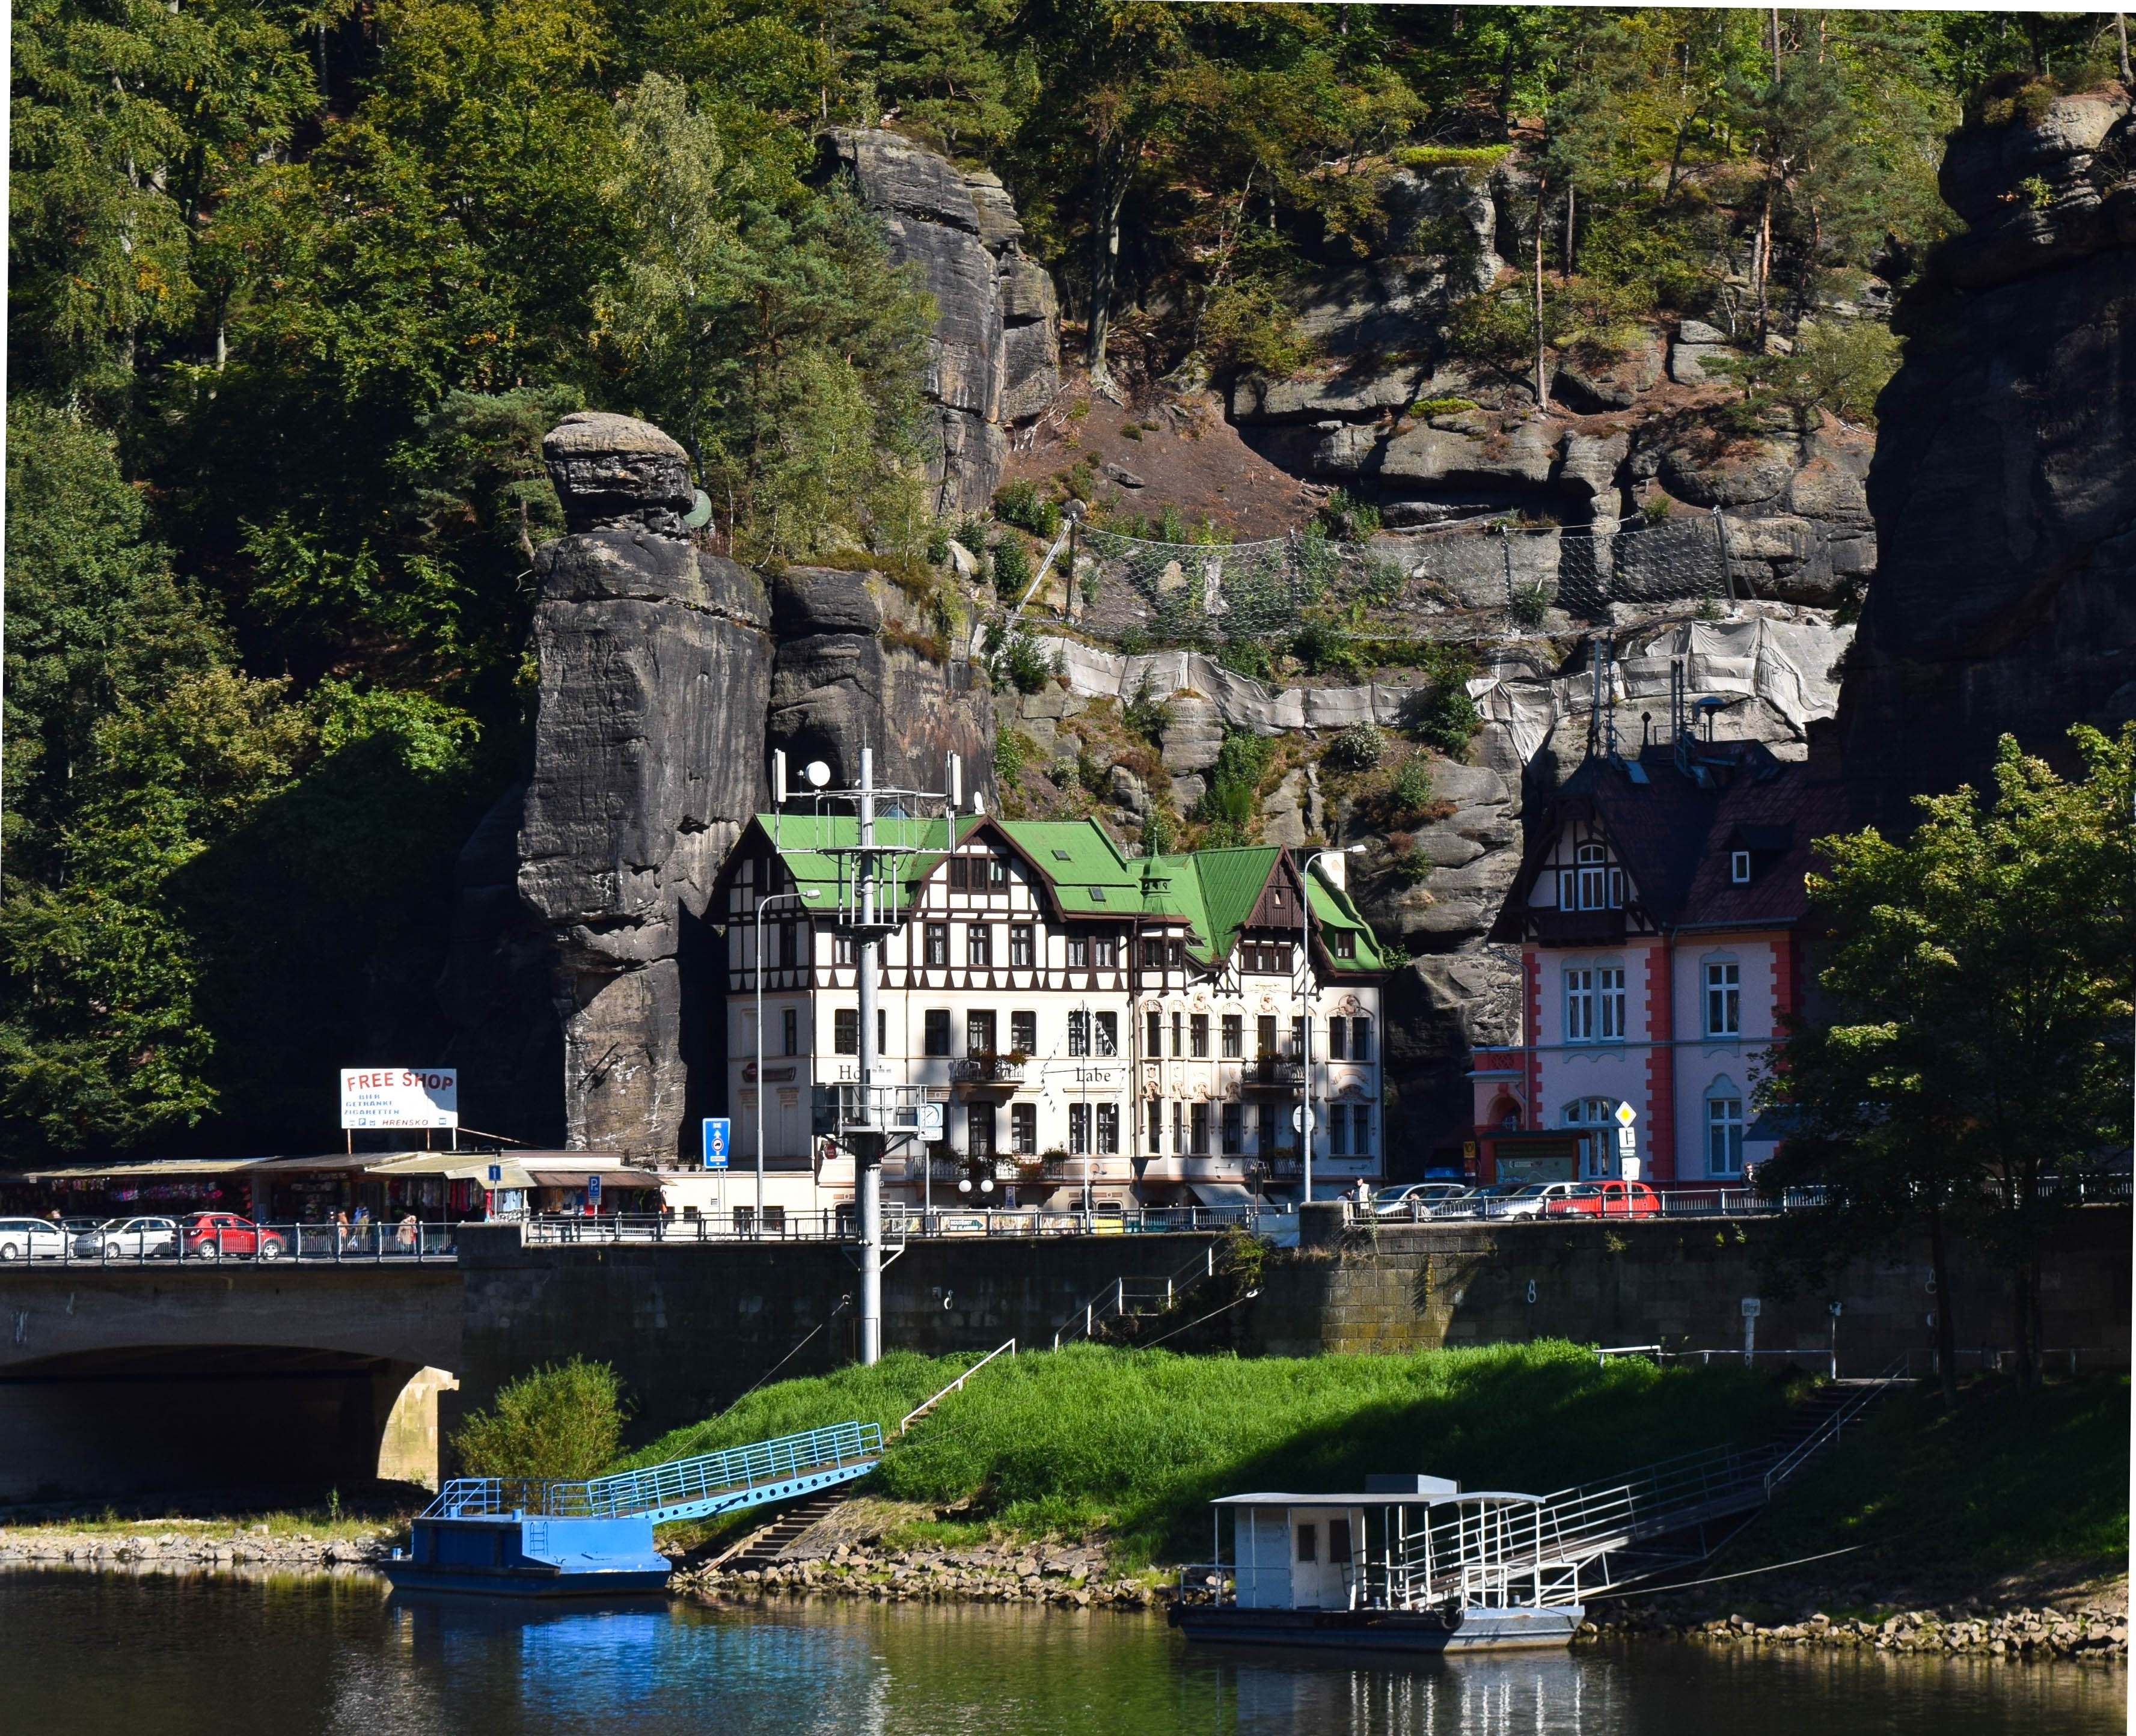
landscape, nature, rock, hiking, town, home, river, canal, village, reflection, tourism, waterway, border, czech republic, elbe, truss, elbsansteingebirge, bohemian switzerland